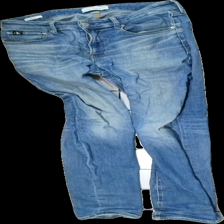
View: front
Type: Trousers
Category: Men
Brand: Calvin Klein
Colors: Blue
Material: 100% cotton
Cut: None
Season: All
Stains: Minor
Holes: Major
Price range: <50
Recommended usage: Export
Comment: W/L 32/32